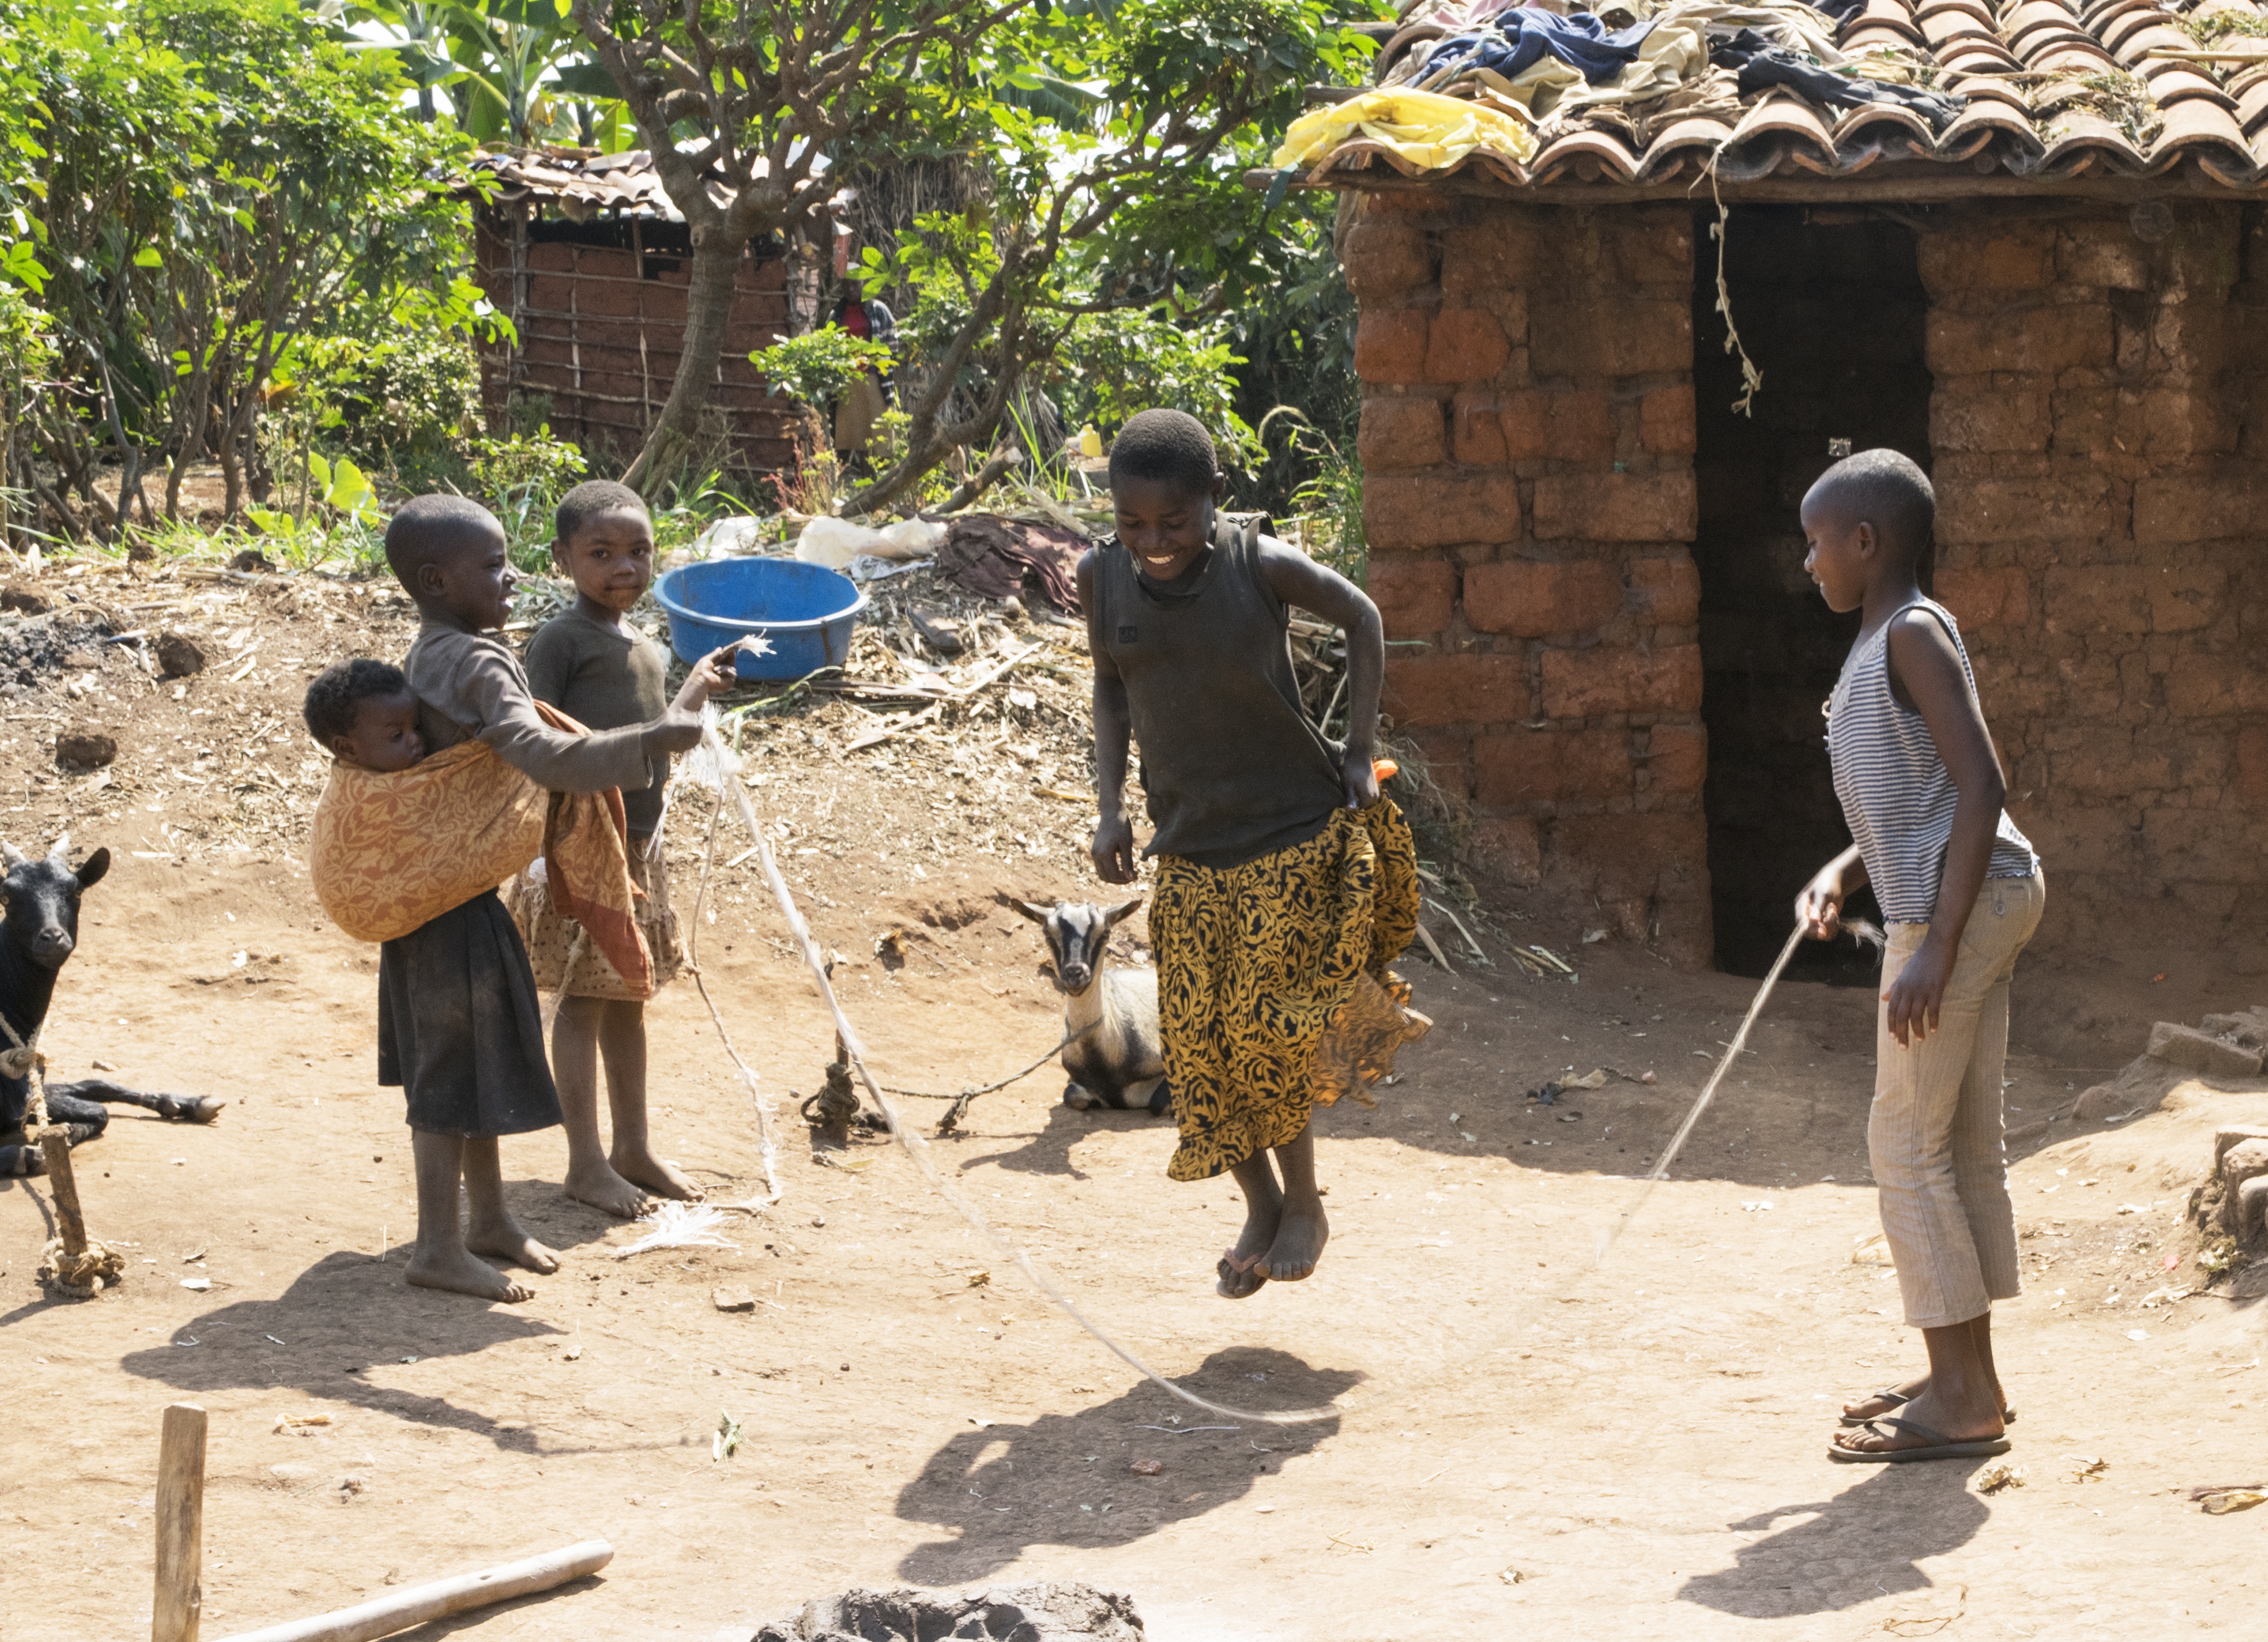
rope, people, jump, africa, girls, games, rwanda